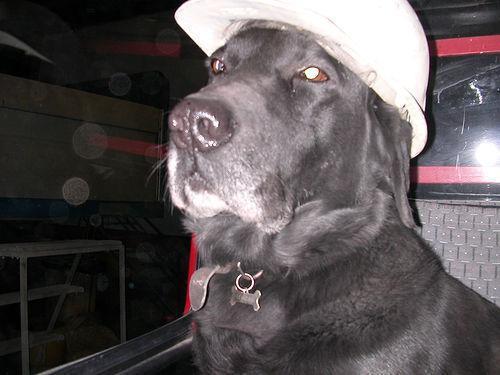
Labrador_retriever